Barnstable's Olde Colonial Courthouse

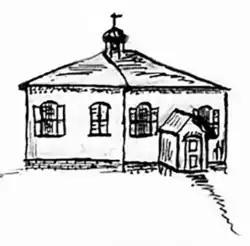
c. 1825

Barnstable's Olde Colonial Courthouse, at 3046 Main St. (Rt. 6A) in Barnstable, MA, was constructed c.1763, to replace Barnstable County's first courthouse nearby. Barnstable County comprises all of Cape Cod, MA